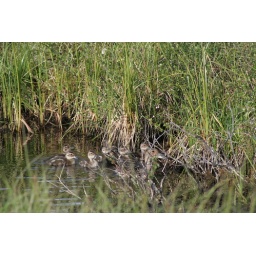
little northern pintail ducklings! they almost got hit by a bus when crossing the road :(